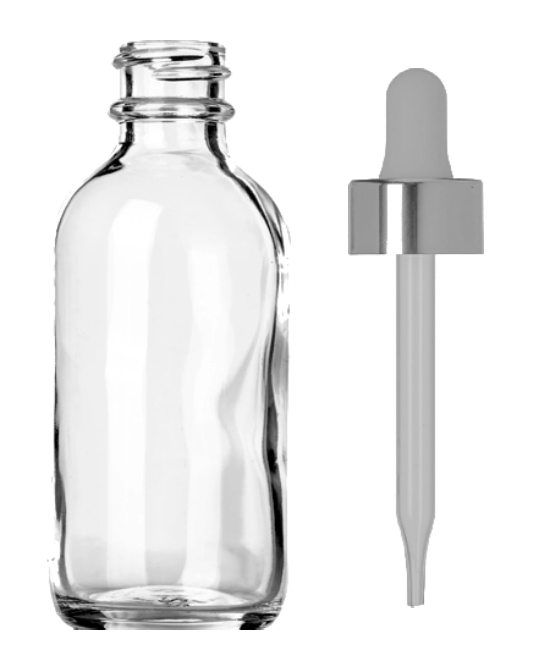
Eye Dropper Bottle 2, monochrome black-and-white photograph
Specialty: lab-equipment